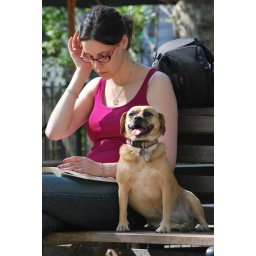
Neo leaning on a random girl in the dog park